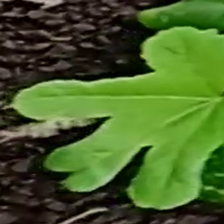
Weed species: Little_Mallow(Malva parviflora)